Dereham railway station

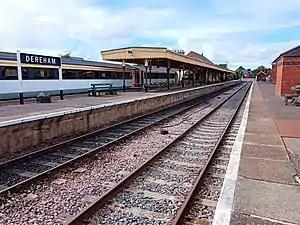
Dereham station's main building and canopy

Dereham railway station is currently the northern terminus of the Mid-Norfolk Railway, a heritage line that operates services to . It is located in the town of Dereham, in the English county of Norfolk.